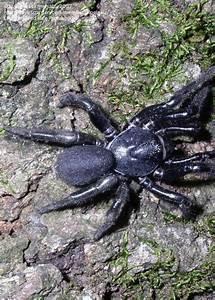
spider